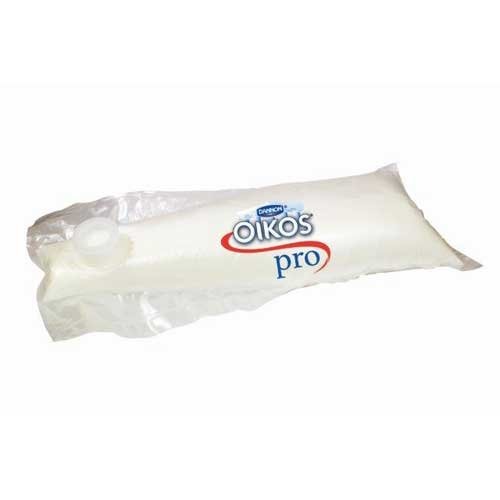
Item Name: Oikos Pro Vanilla Yogurt, 6 Pound -- 2 per case.
Value: 2.0
Unit: Count

Price: 97.57